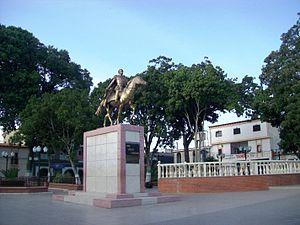
Nirgua est le chef-lieu de la municipalité de Nirgua dans l'État d'Yaracuy au Venezuela.